Sky position (RA, Dec in degrees): 178.667, -0.8891
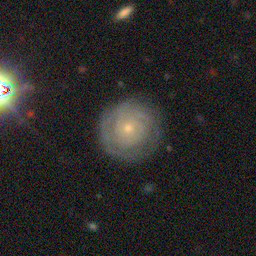
Galaxy morphology: Round Smooth Galaxies